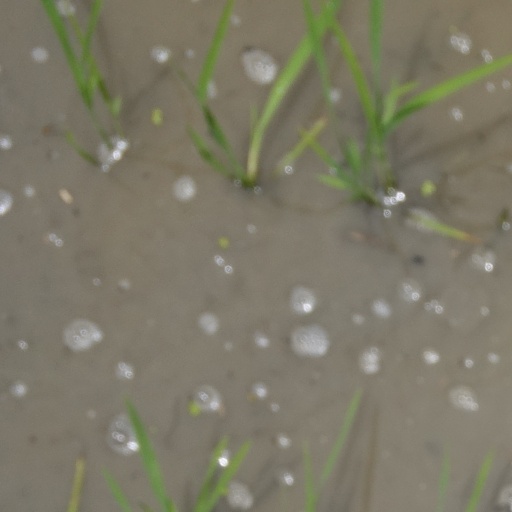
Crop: rice